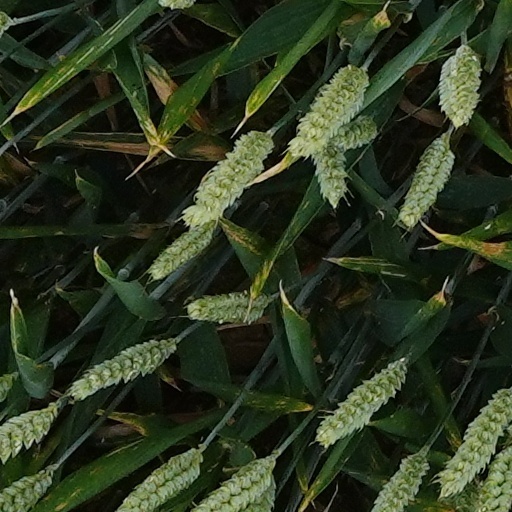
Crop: wheat